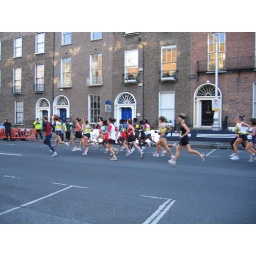
I love how many events we've seen pass by the distinctive doors and windows of our street!